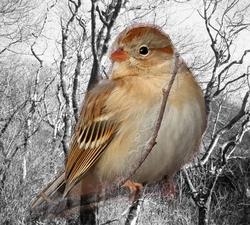
Bird species: Field_Sparrow
Bird type: landbird
Background: land